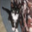
Label: cat